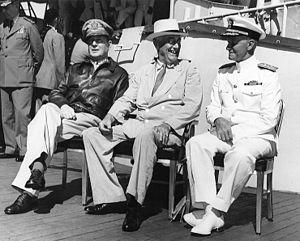
La dénomination de croiseur lourd est communément employée à partir de 1930 et jusqu'à la fin de la Seconde Guerre mondiale pour désigner un croiseur, c'est-à-dire un navire principalement armé de canons, d'un déplacement supérieur à 1 850 tonnes, et inférieur à 10 000 tonnes conformément au traité de Washington et dont l'artillerie principale avait un calibre supérieur à 155 mm, et au plus égal à 203 mm, conformément au traité naval de Londres. Si la distinction entre croiseur lourd et croiseur léger a ainsi été claire pendant quelques années, l'apparition, après 1935, des « grands croiseurs légers », déplaçant 10 000 tonnes, et armés de dix à quinze canons de 152 ou 155 mm, tirant jusqu'à 8 à 10 coups par minute, avec des blindages de ceinture de plus de 100 mm, a sérieusement contribué à brouiller les catégories.
La classe Baltimore est une classe de croiseurs lourds, c'est-à-dire des croiseurs les plus puissants autorisés par les traités de limitation des armements navals de Washington de 1922 et de Londres de 1930. Ils étaient dotés d'une artillerie principale de 203 mm, et d'un déplacement standard de 13 700 tonnes. Leur mise en service par l'United States Navy n'est intervenue qu'à partir de la mi-1943. Ils ont opéré principalement comme escorte des porte-avions rapides, aucun d'eux n'a été perdu, mais la moitié d'entre eux n'a pas participé à la Seconde guerre mondiale mais à la guerre de Corée ou à la guerre du Vietnam. Considérés comme très réussis, ils ont été, pour deux d'entre eux, les premiers croiseurs lance-missiles guidés au monde, et ont contribué pour la Marine des États-Unis, à la transition entre les bâtiments de surface porteurs de canons et les lance-missiles.